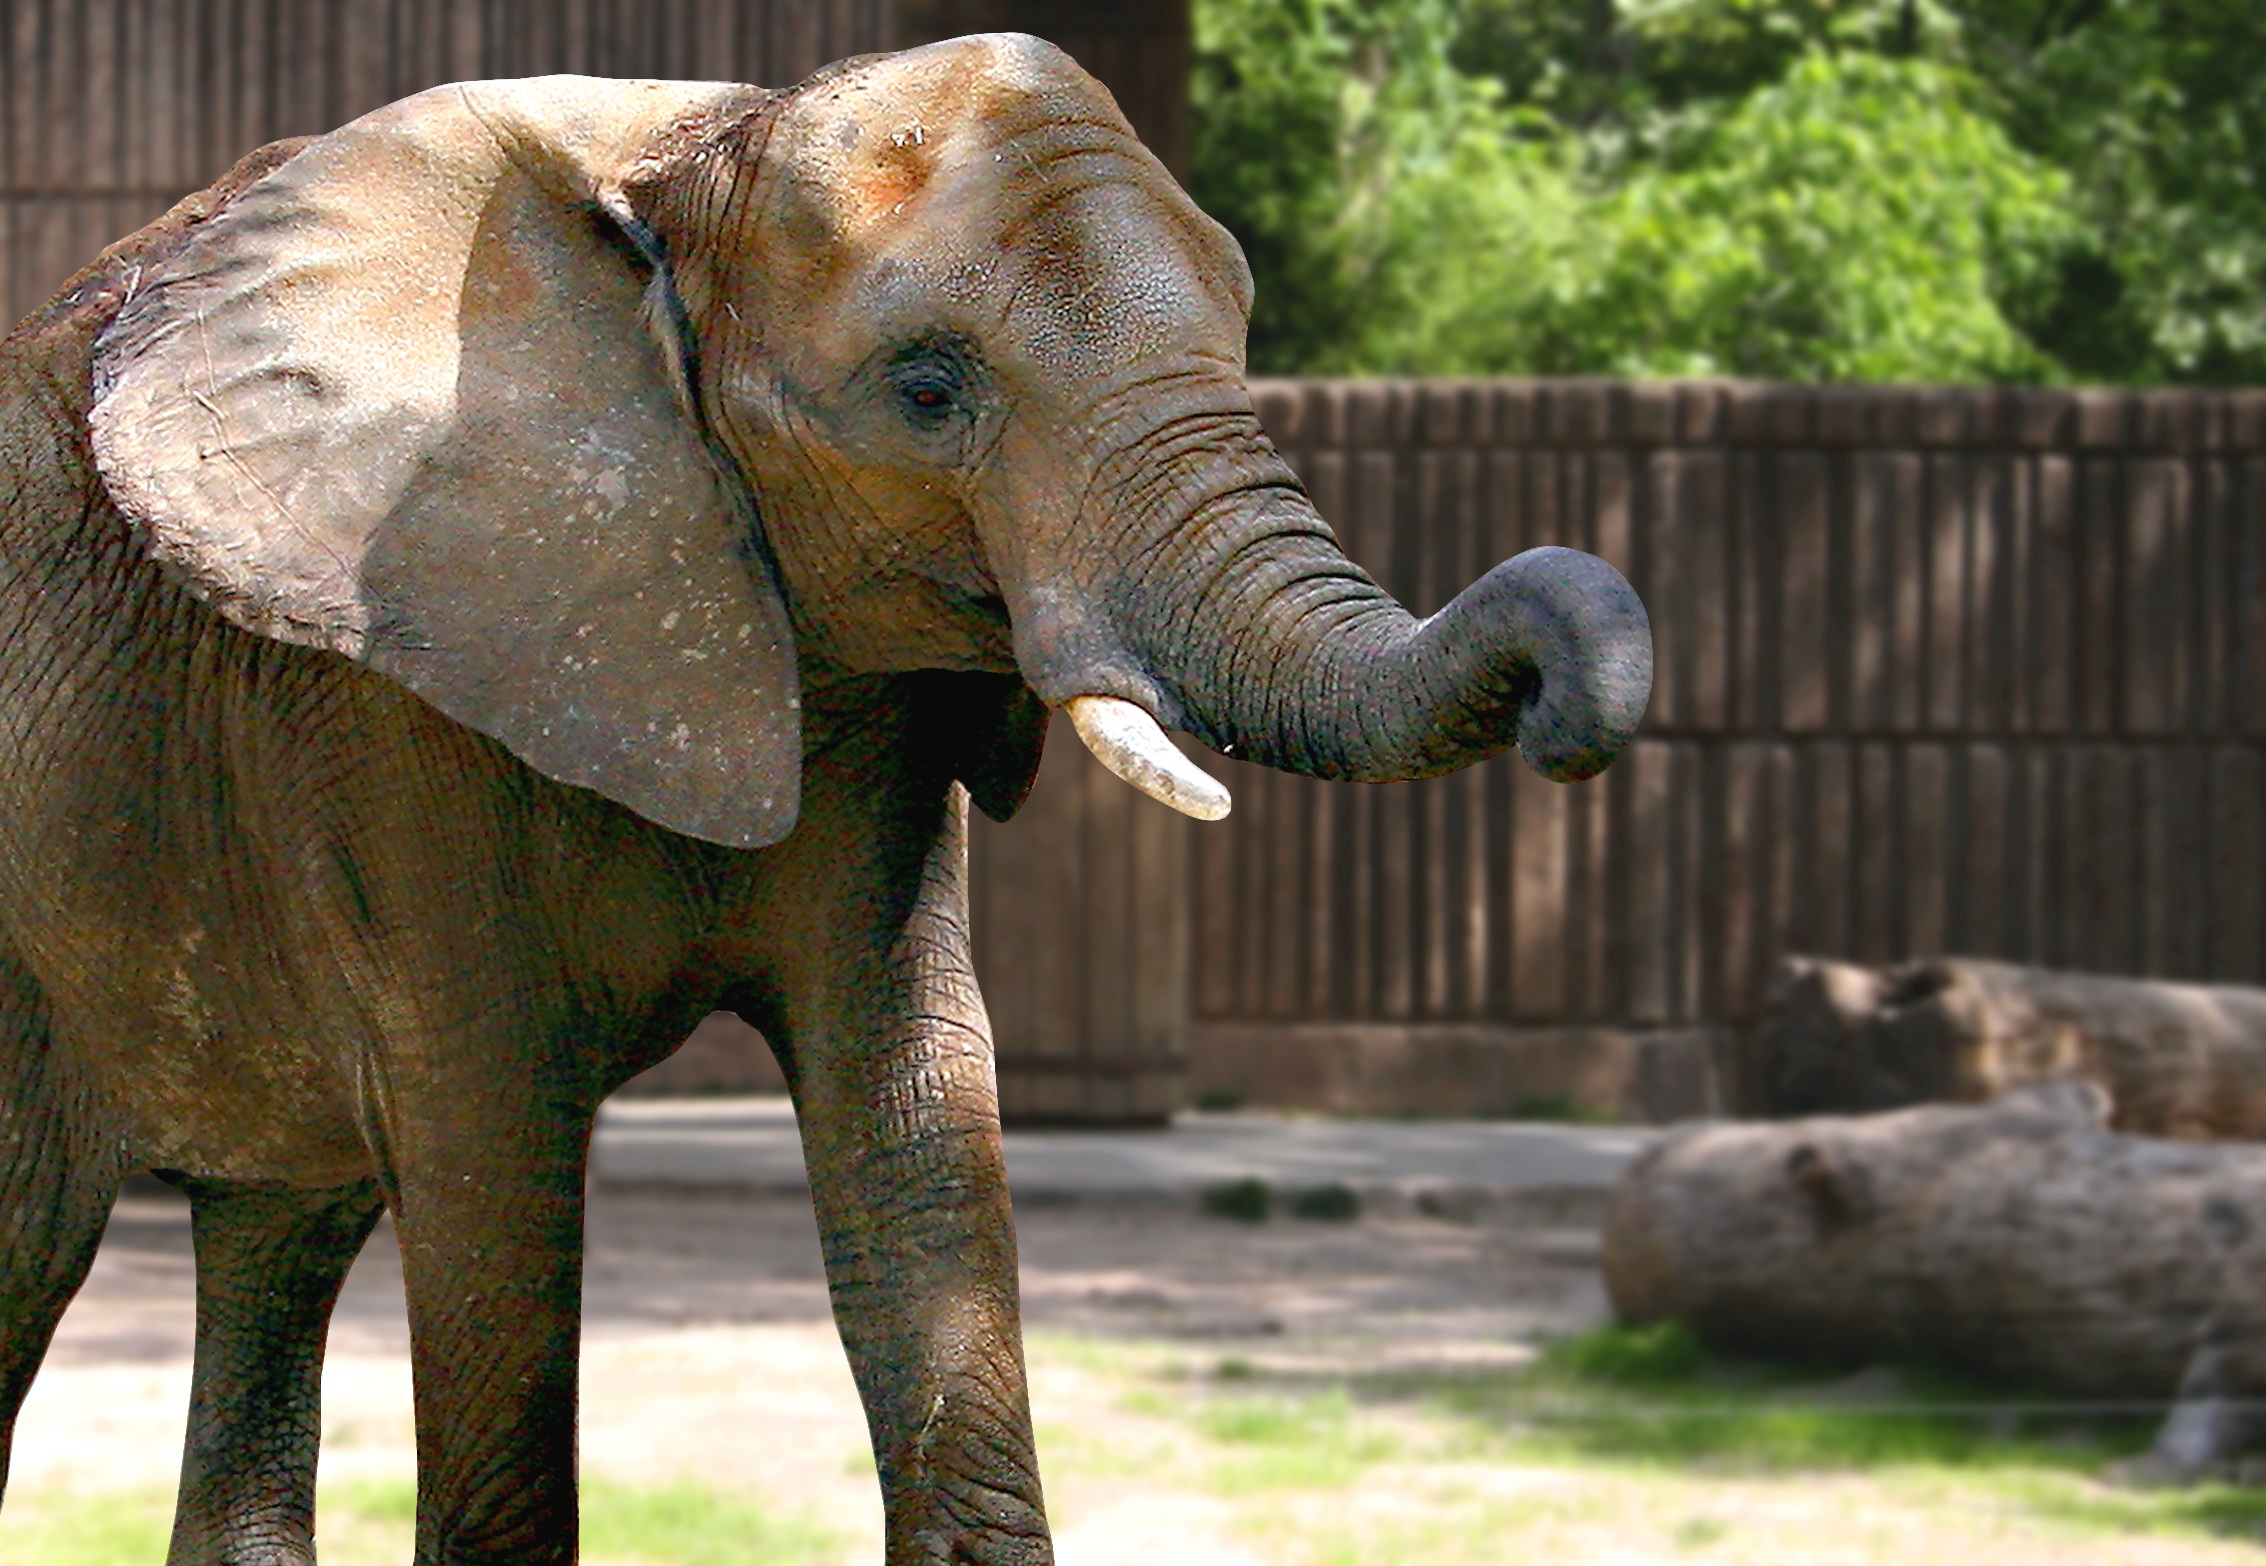
landscape, nature, animal, wildlife, zoo, jungle, africa, mammal, fauna, elephant, horizontal, safari, tusks, free image, indian elephant, african elephant, zoological, free image guide, elephants and mammoths